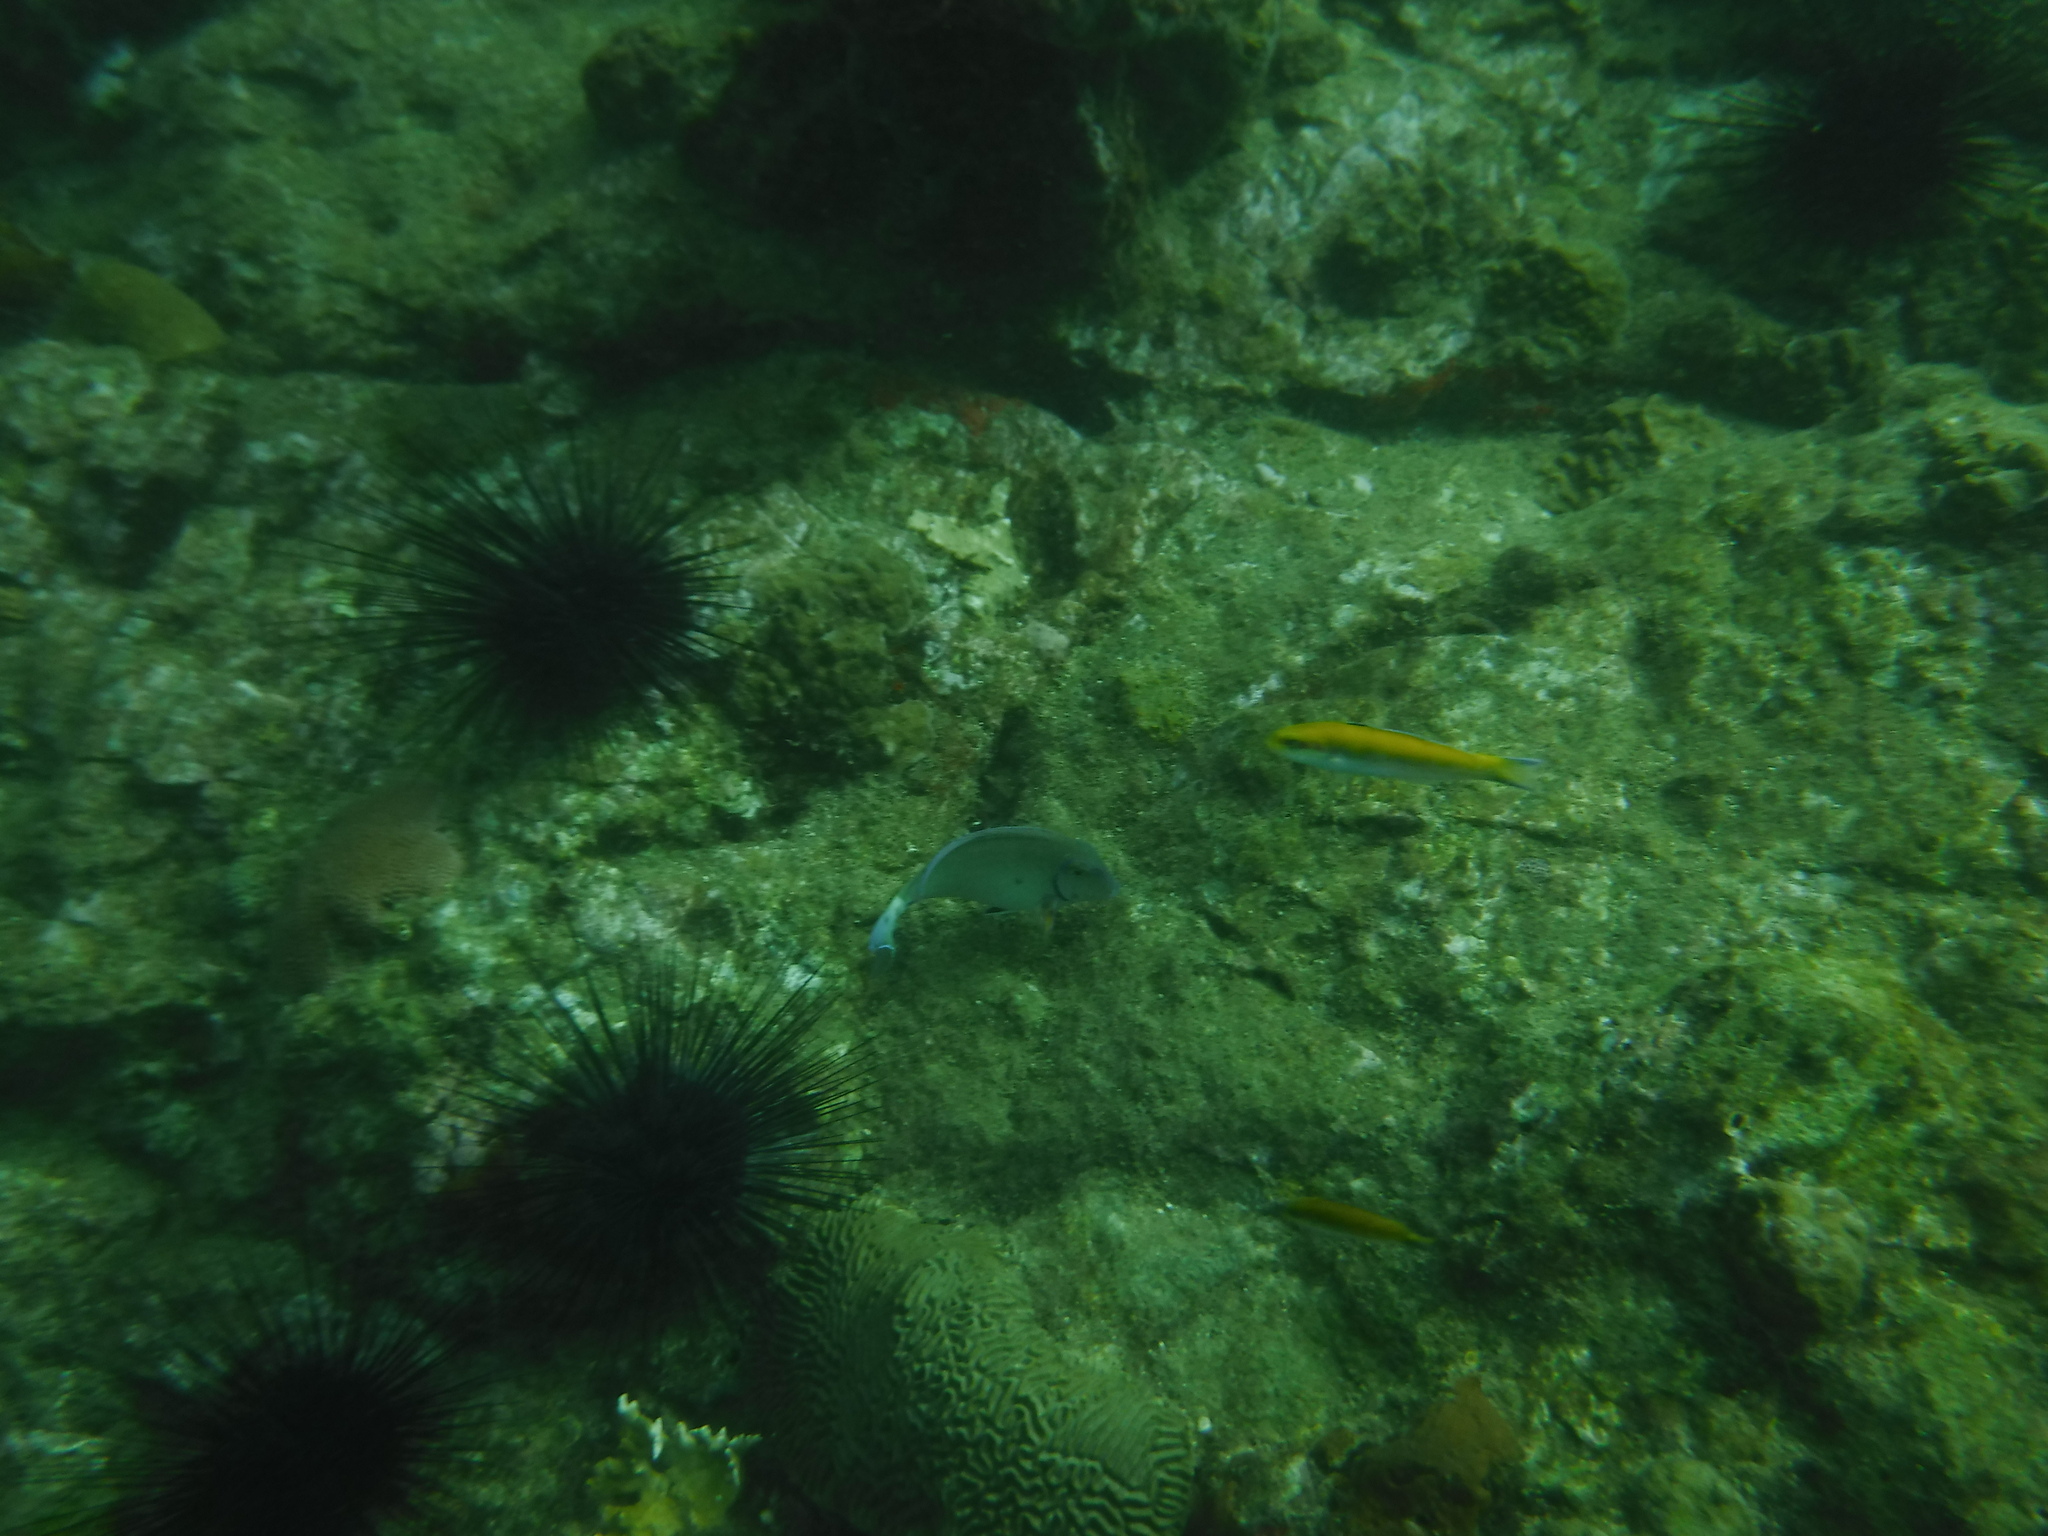
Acanthurus coeruleus (Atlantic Blue Tang)